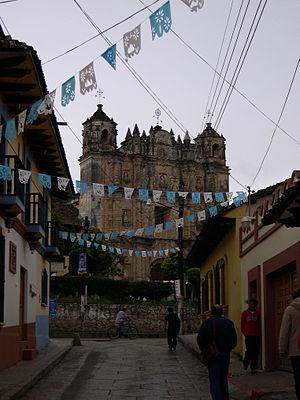
San Cristóbal de Las Casas est une ville du Chiapas, au Mexique. C'est l'une des premières villes construites en Amérique continentale, elle a été capitale de la province du Chiapas depuis l'époque coloniale jusqu'au début du porfiriato. Le pouvoir régional quitta alors la ville pour passer à Tuxtla Gutiérrez, ce qui fit naître une rivalité entre les deux villes, finalement remportée par Tuxtla. Le même conflit réapparut au début de l'époque de la Révolution Mexicaine, San Cristóbal s'étant rangé du côté des porfiristas, les partisans de Porfirio Díaz qui furent vaincus, Tuxtla Gutiérrez garda son titre de capitale d'État.